Sky position (RA, Dec in degrees): 339.749, -0.07445
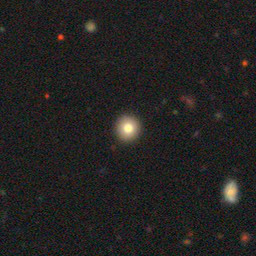
Galaxy morphology: Round Smooth Galaxies